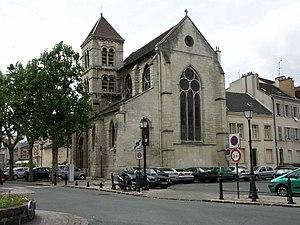
Cet article recense les monuments historiques du Val-de-Marne, en France.
L'église Saint-Nicolas est une église catholique située à Saint-Maur-des-Fossés, dans le diocèse de Créteil, en France. Elle est consacrée à saint Nicolas.
Saint-Maur-des-Fossés est une commune française située dans le département du Val-de-Marne, en région Île-de-France.